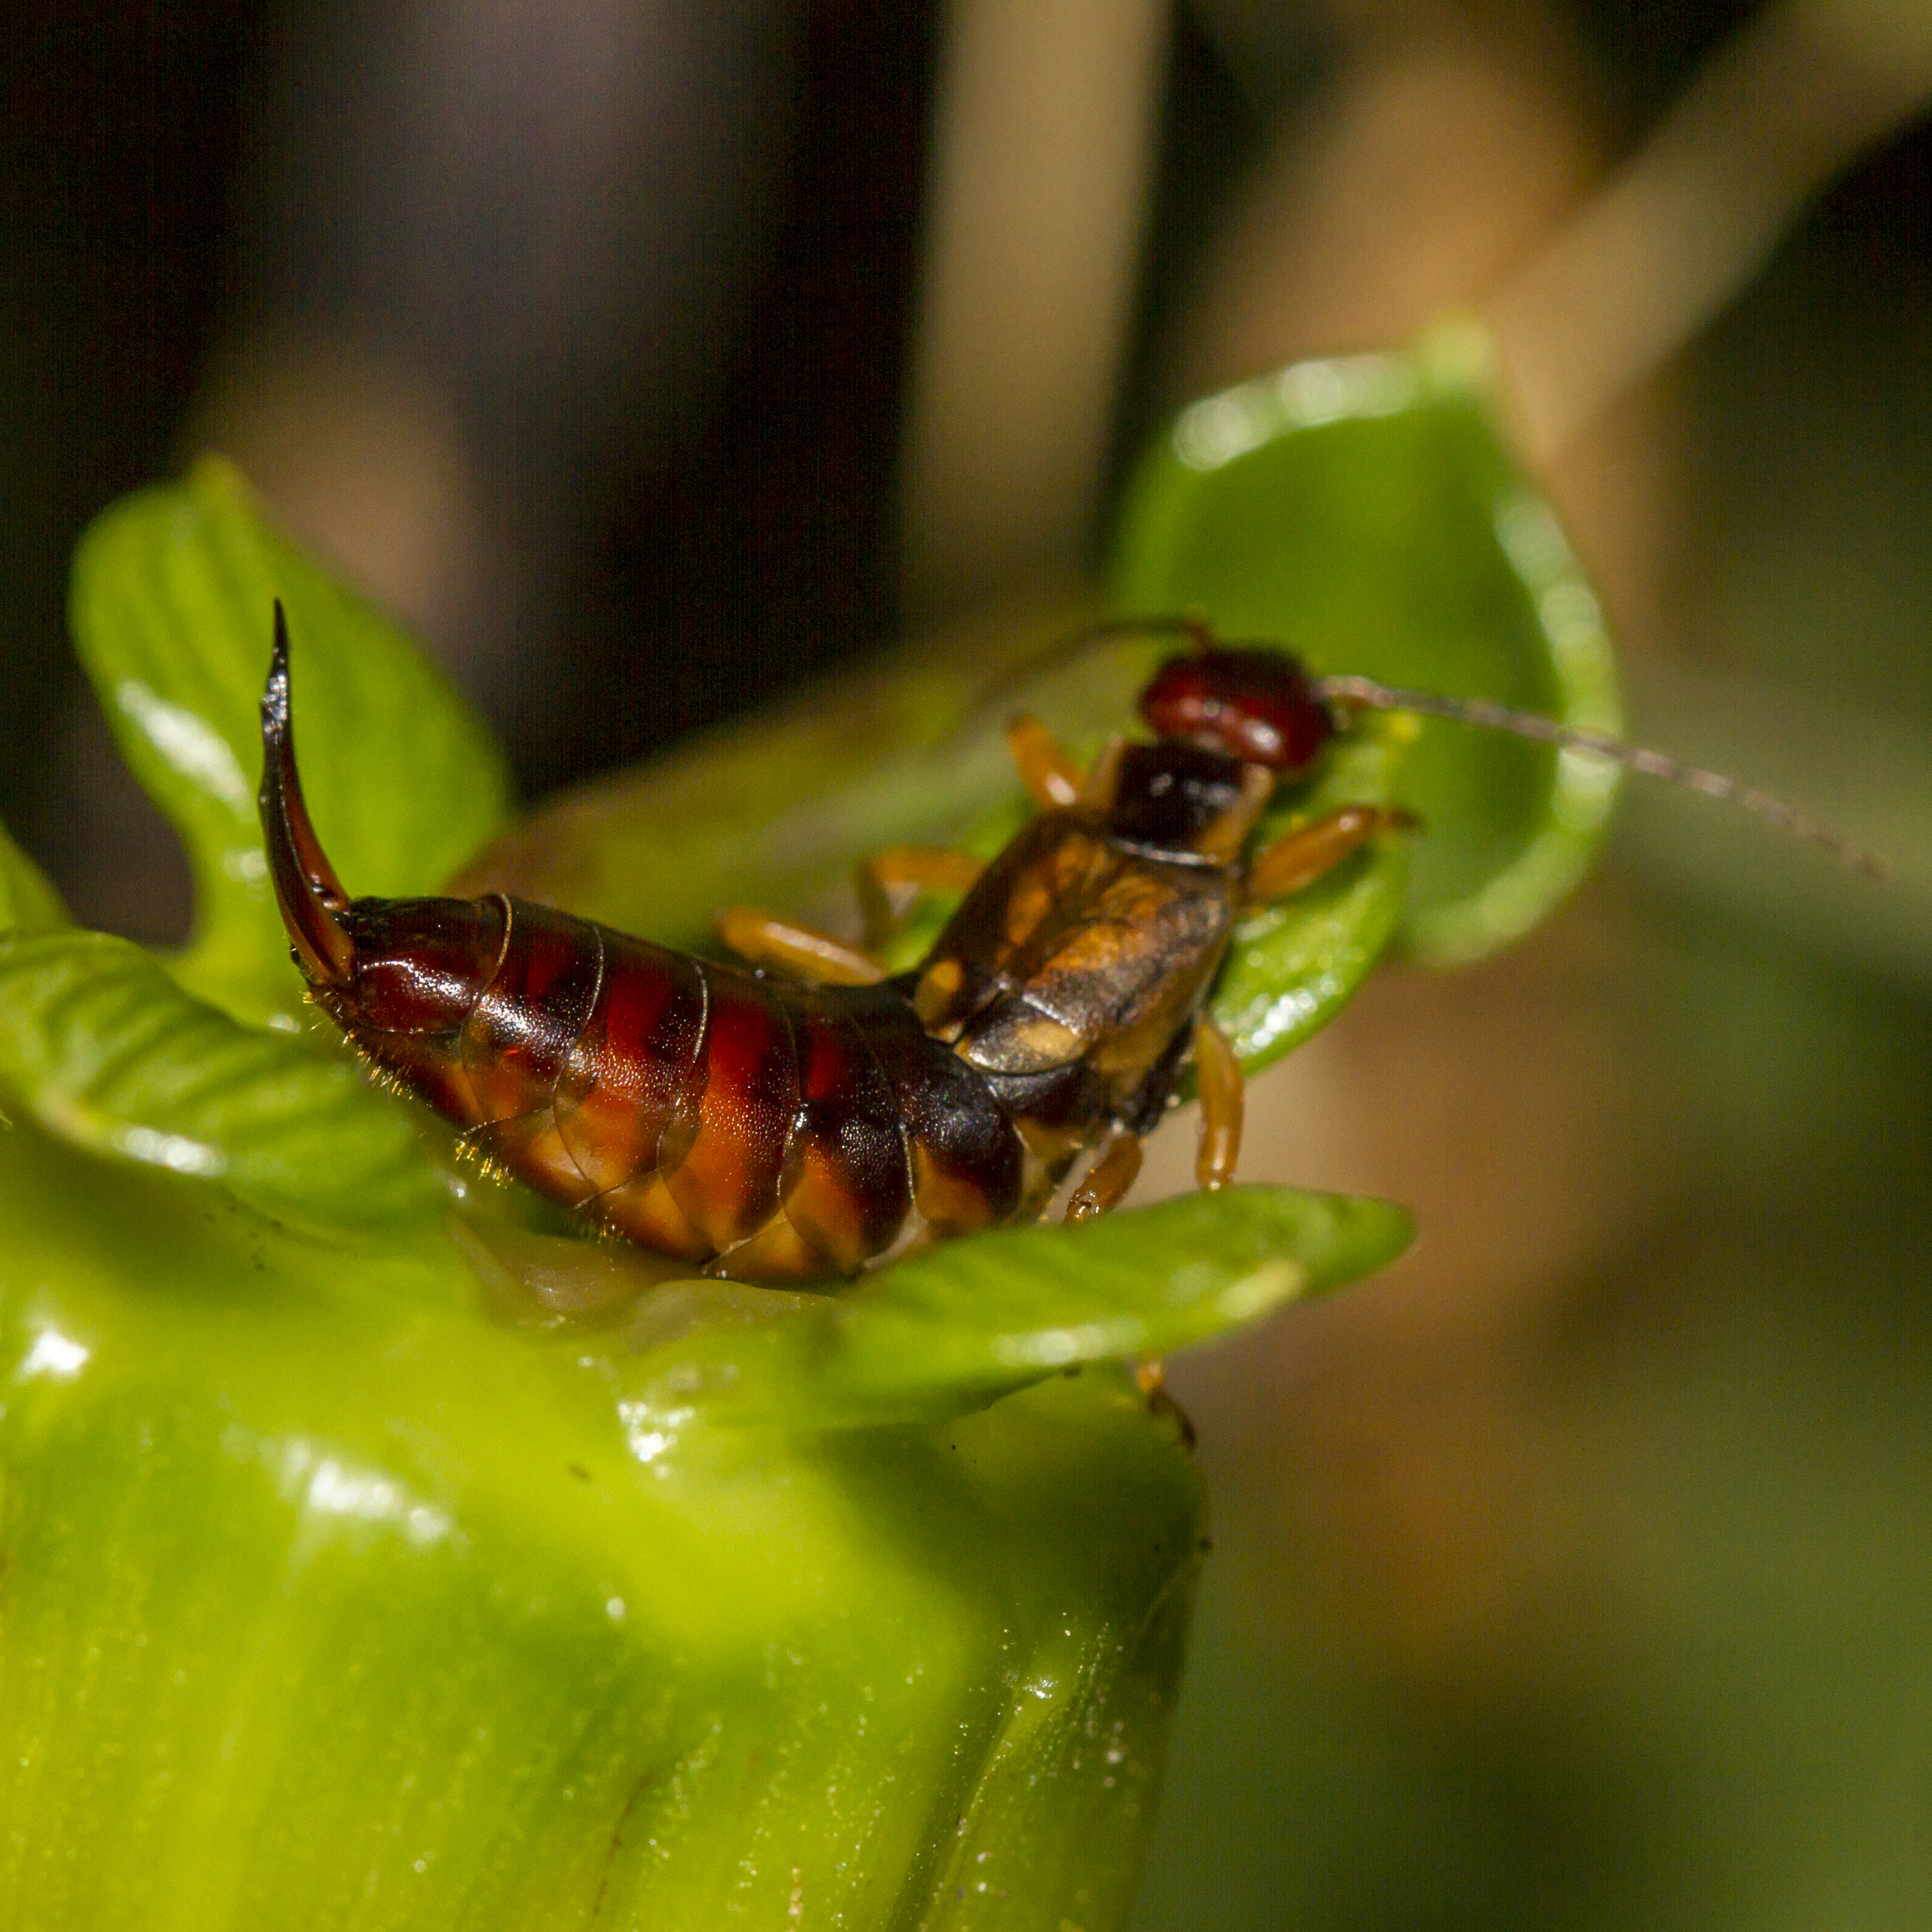
nature, photography, green, insect, macro, garden, fauna, invertebrate, close up, outdoors, uk, canon7d, peterborough, extensiontubes, raynoxdcr250, hbbbt, macro photography, arthropod, leaf beetle